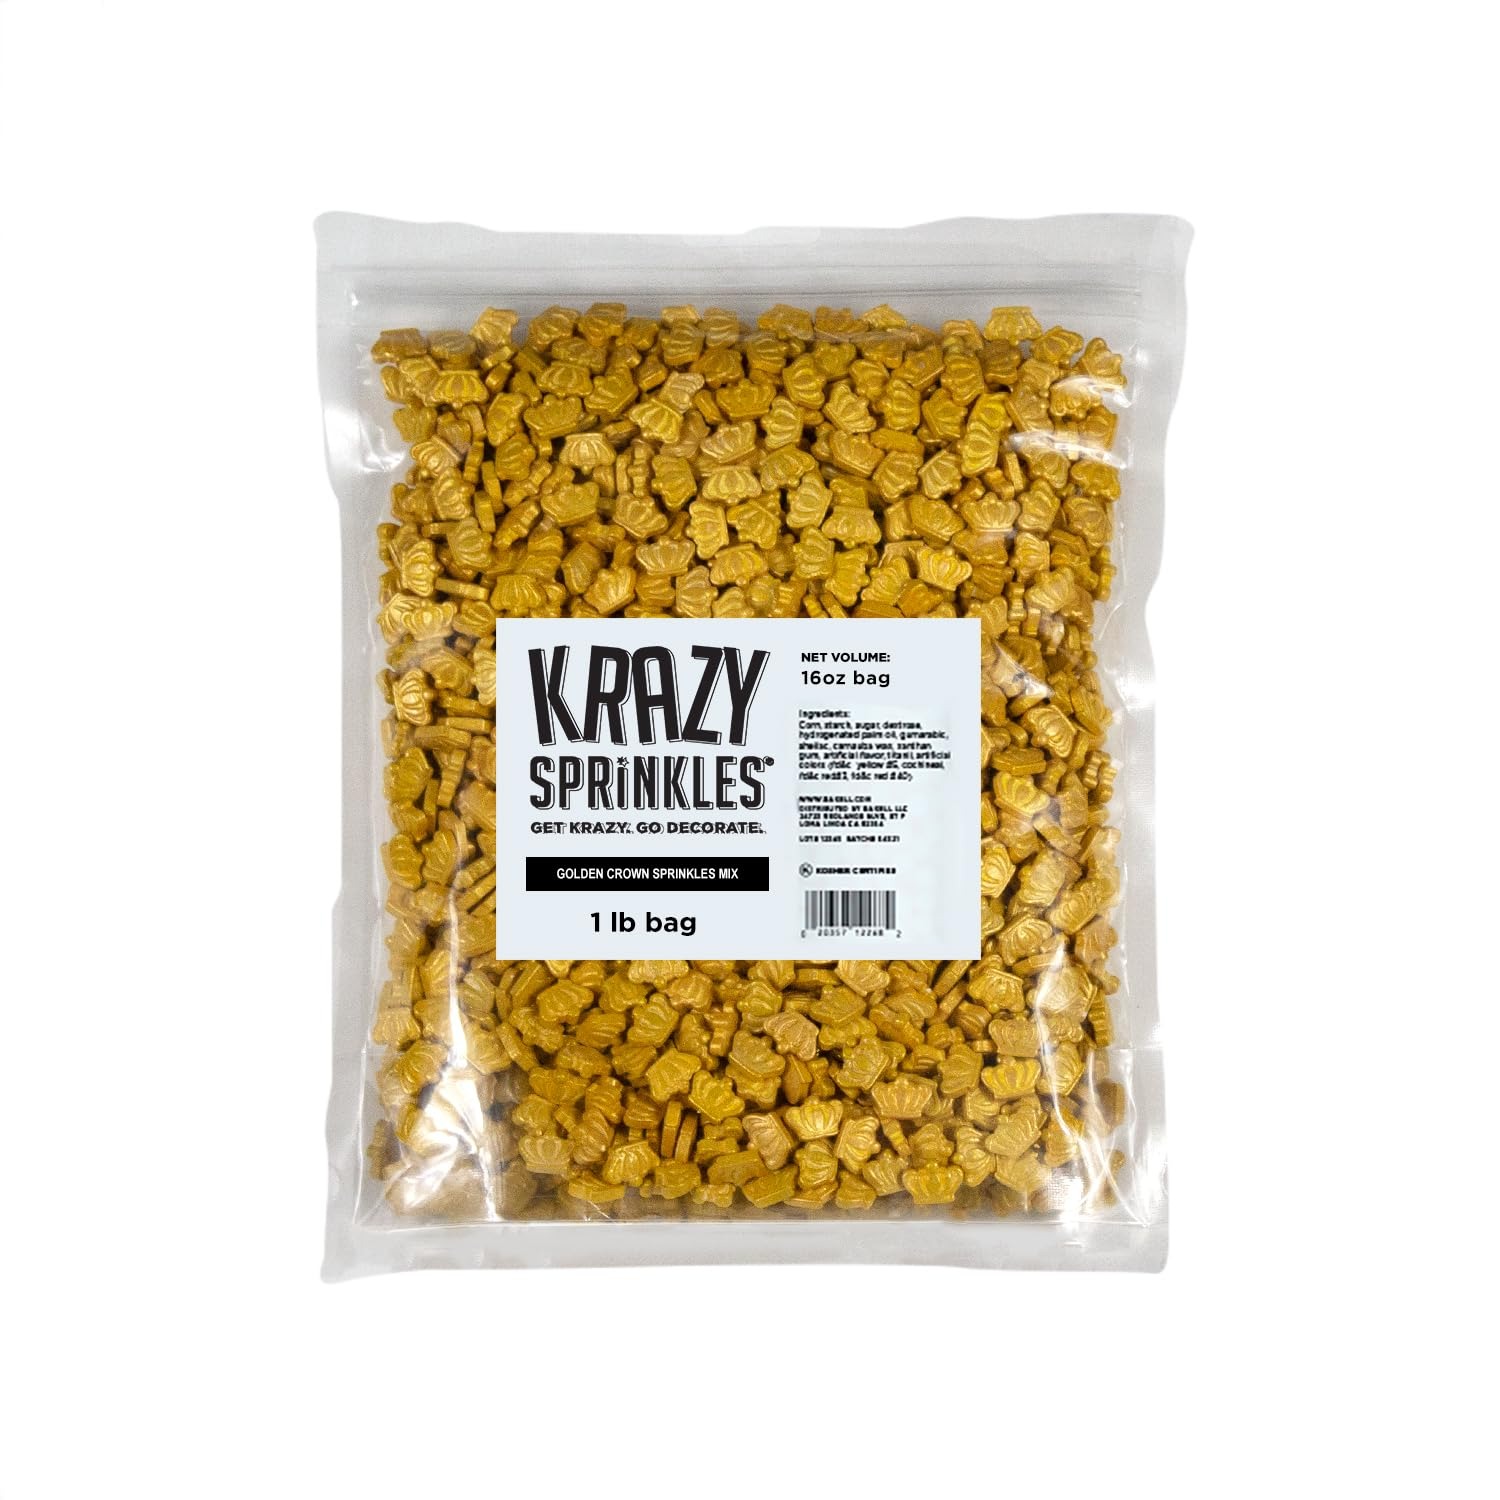
Item Name: Krazy Sprinkles - Edible Sprinkle Shapes (1LB, 1x Bag) for Cake Decorating, Cupcakes, Ice-Cream & Desserts by Bakell (Gold Crown)
Bullet Point 1: 🎂 Perfect for professional or home bakers who aim to bring their creations alive with a touch of fantasy and fun.
Bullet Point 2: 🌿 Our sprinkles are made solely of food-grade components, ensuring their edibility and absolute food safety. They are Kosher and Halal certified, nut-free, dairy-free, and non-GMO, making them enjoyable for everyone.
Bullet Point 3: 🎨 Each Fun & Fantasy Animal Shape Krazy Sprinkle is a burst of radiant colors and a delightful sweet flavor.
Bullet Point 4: 🦚 Our sprinkles can embellish everything from cakes and cupcakes, to ice creams, cookies, and all the imaginative desserts you can dream up.
Bullet Point 5: 🎄 Whether it's Christmas, New Years, Summertime, a birthday, 4th of July, Easter, Hanukkah, mother's or father's day, we have a sprinkle for any occasion!
Product Description: Our Krazy Sprinkle shaped Sprinkles are absolutely amazing! Krazy Sprinkles from the Bakell company brings the absolute best in both quality & value and is the trusted brand in the industry! 100% Edible, KOSHER Certified, our sprinkles come in a variety of colors, shapes and sizes! Whether it's Christmas, New Years, Summertime, a birthday, 4th of July, Easter, Hanukkah, mother's or father's day, we have a sprinkle for any occasion!
Value: 1.0
Unit: Count

Price: 26.98